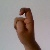
The image shows a hand gesture representing the letter 'X' in Indian Sign Language.